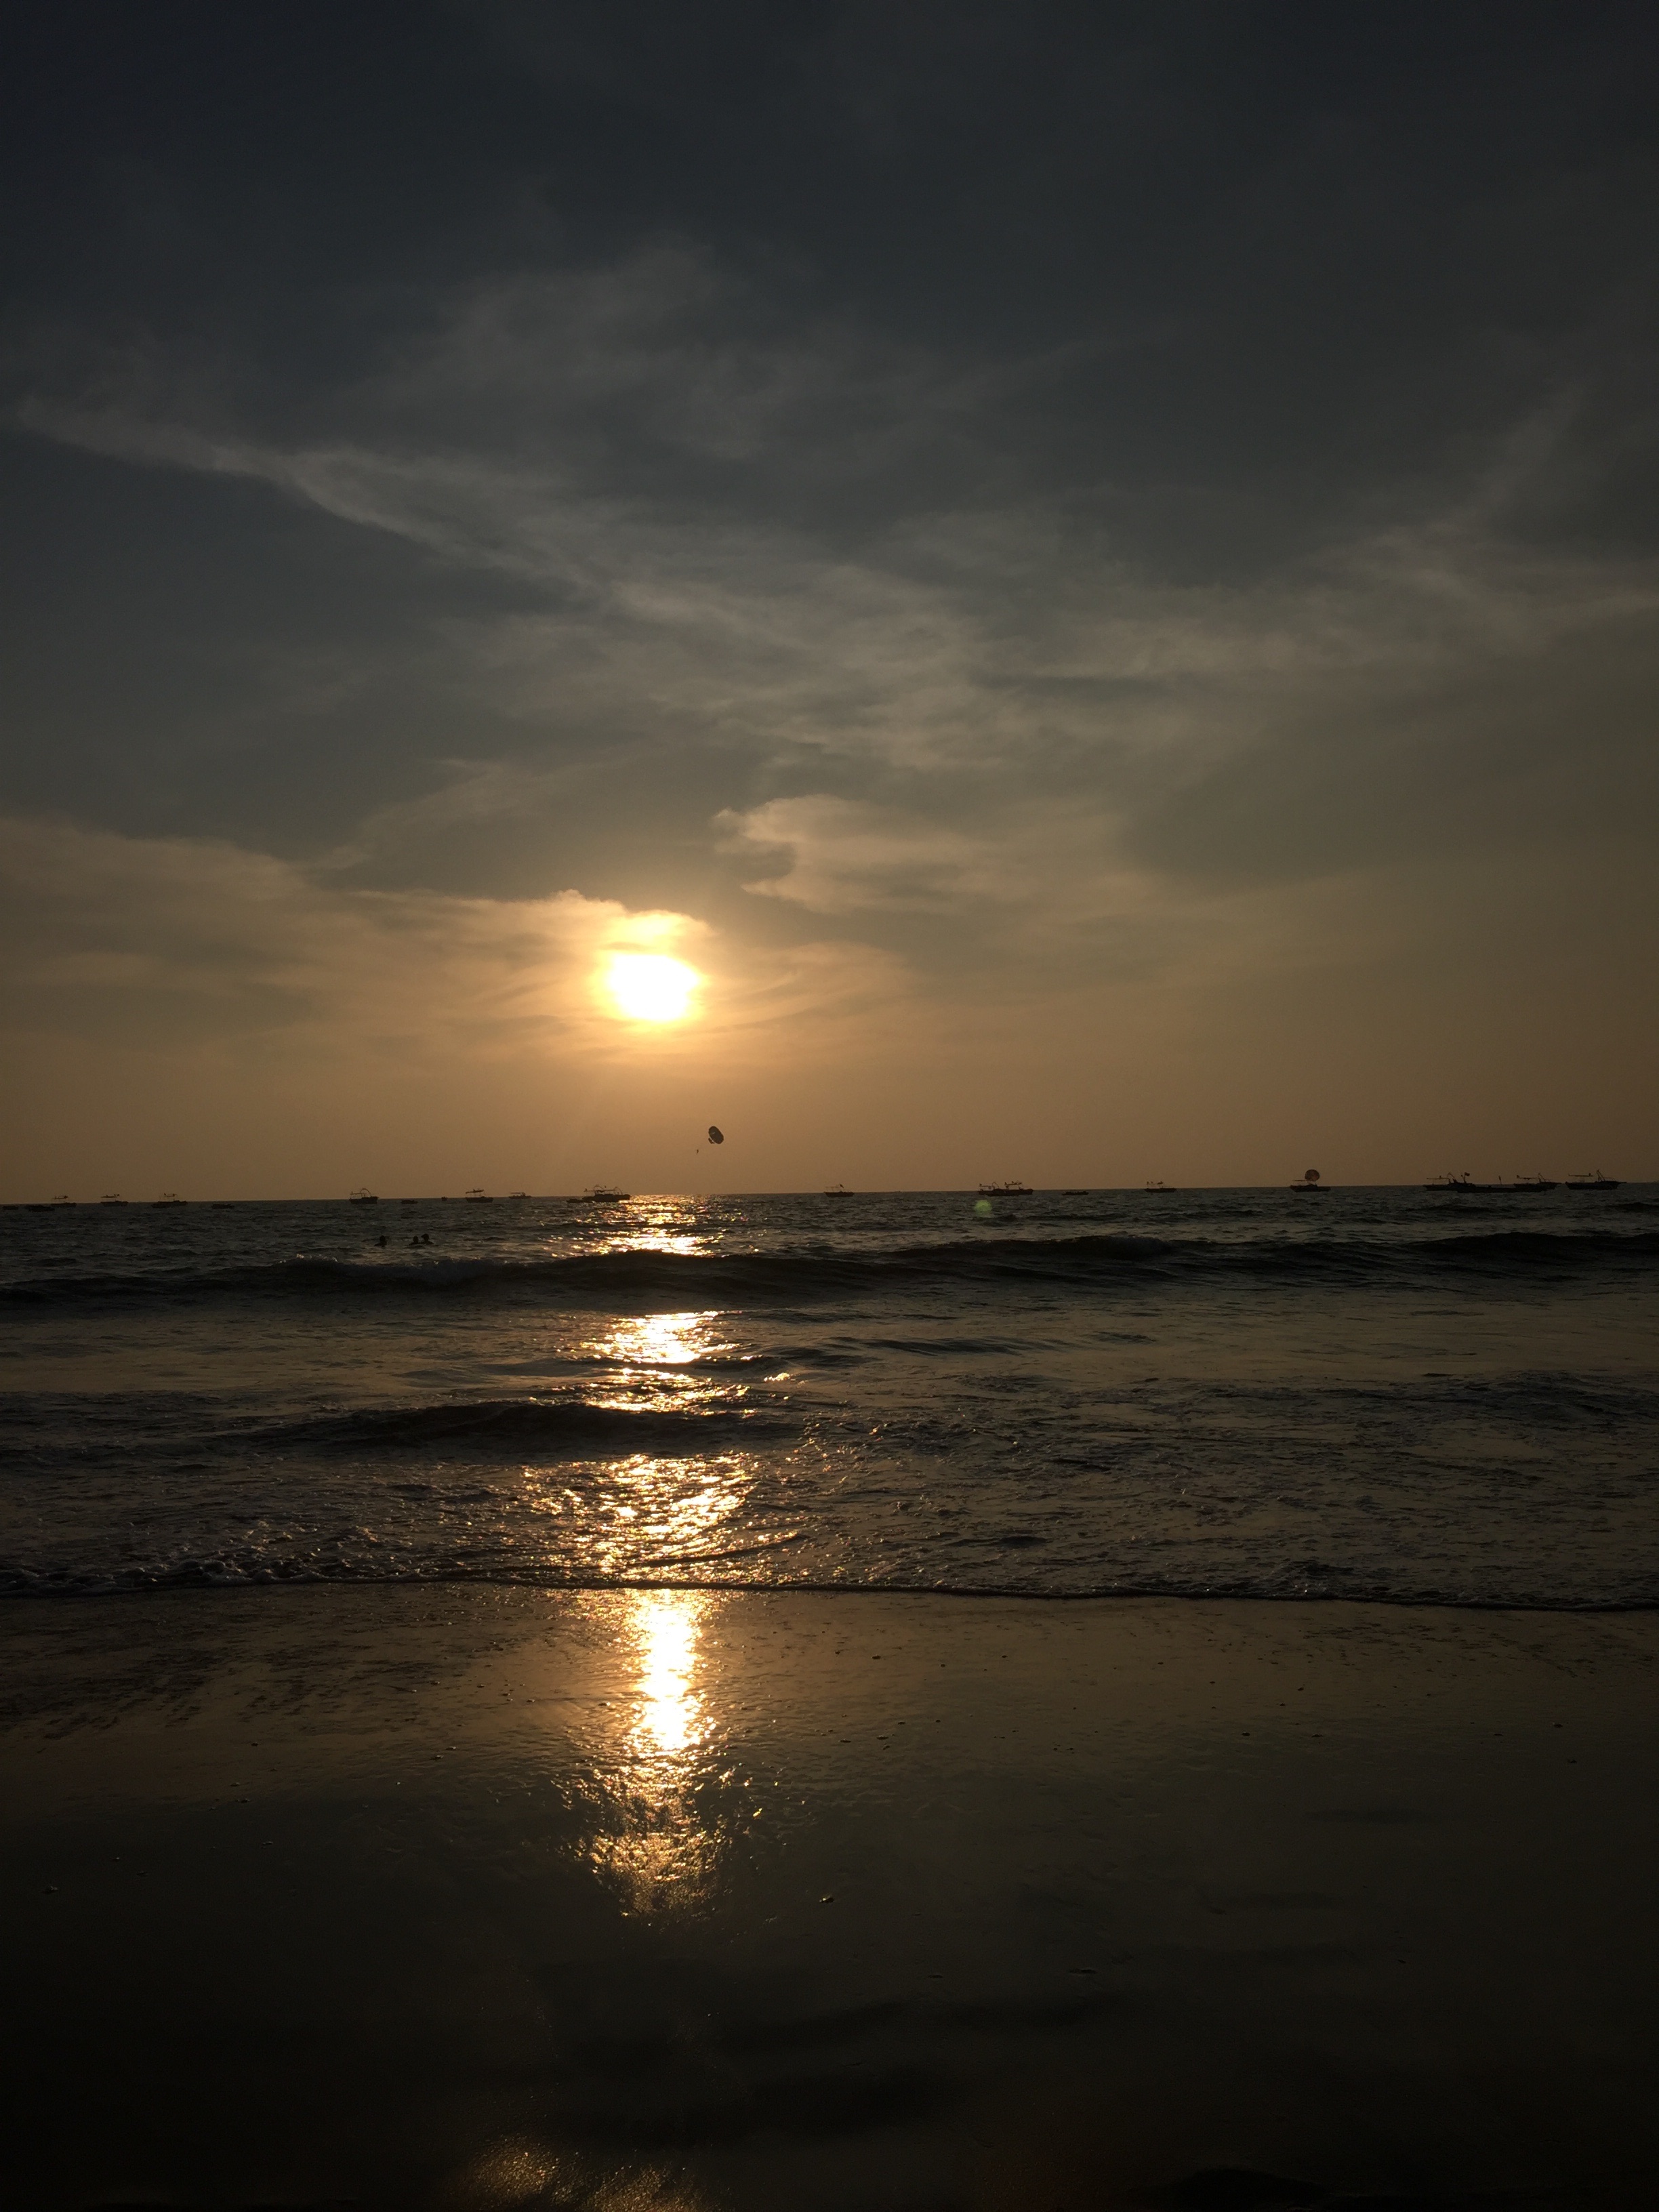
beach, sea, coast, ocean, horizon, light, cloud, sky, sun, sunrise, sunset, sunlight, morning, shore, wave, dawn, atmosphere, dusk, evening, reflection, body of water, afterglow, astronomical object, wind wave